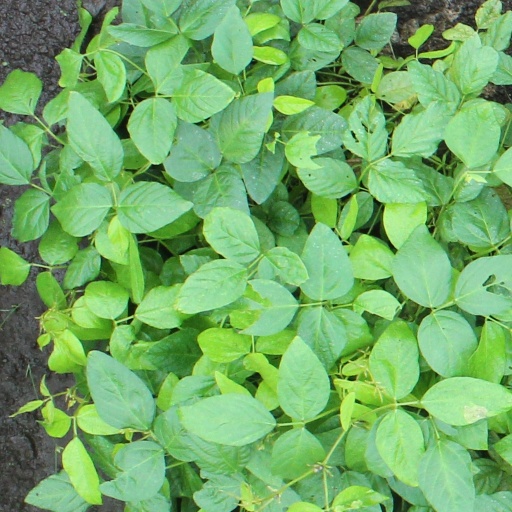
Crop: soybean